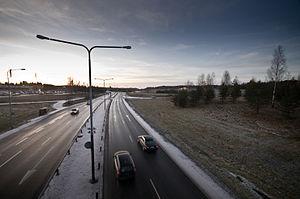
La Route nationale 10 est une route nationale de Finlande menant de Turku à Hämeenlinna.